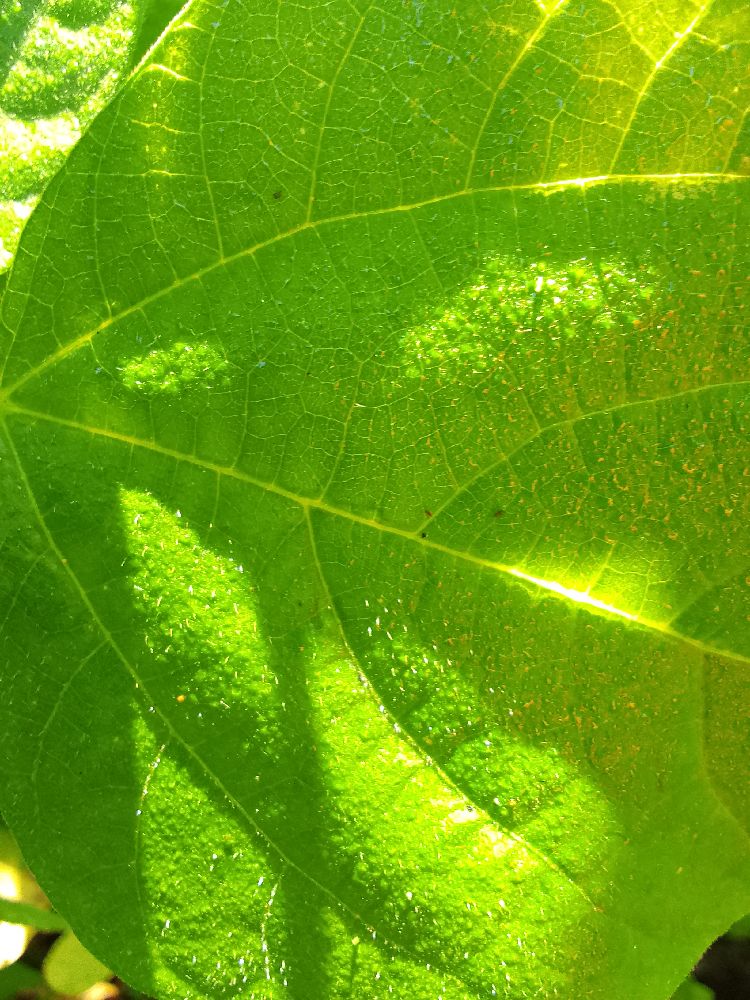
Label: healthy